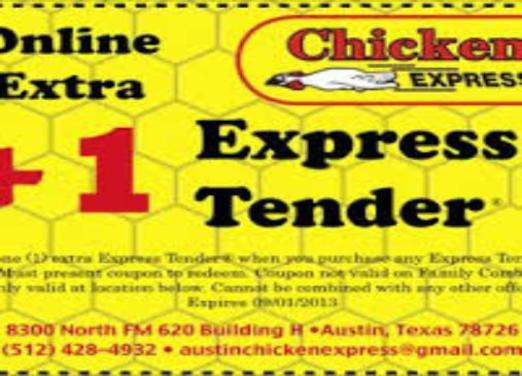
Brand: chicken express
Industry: Food